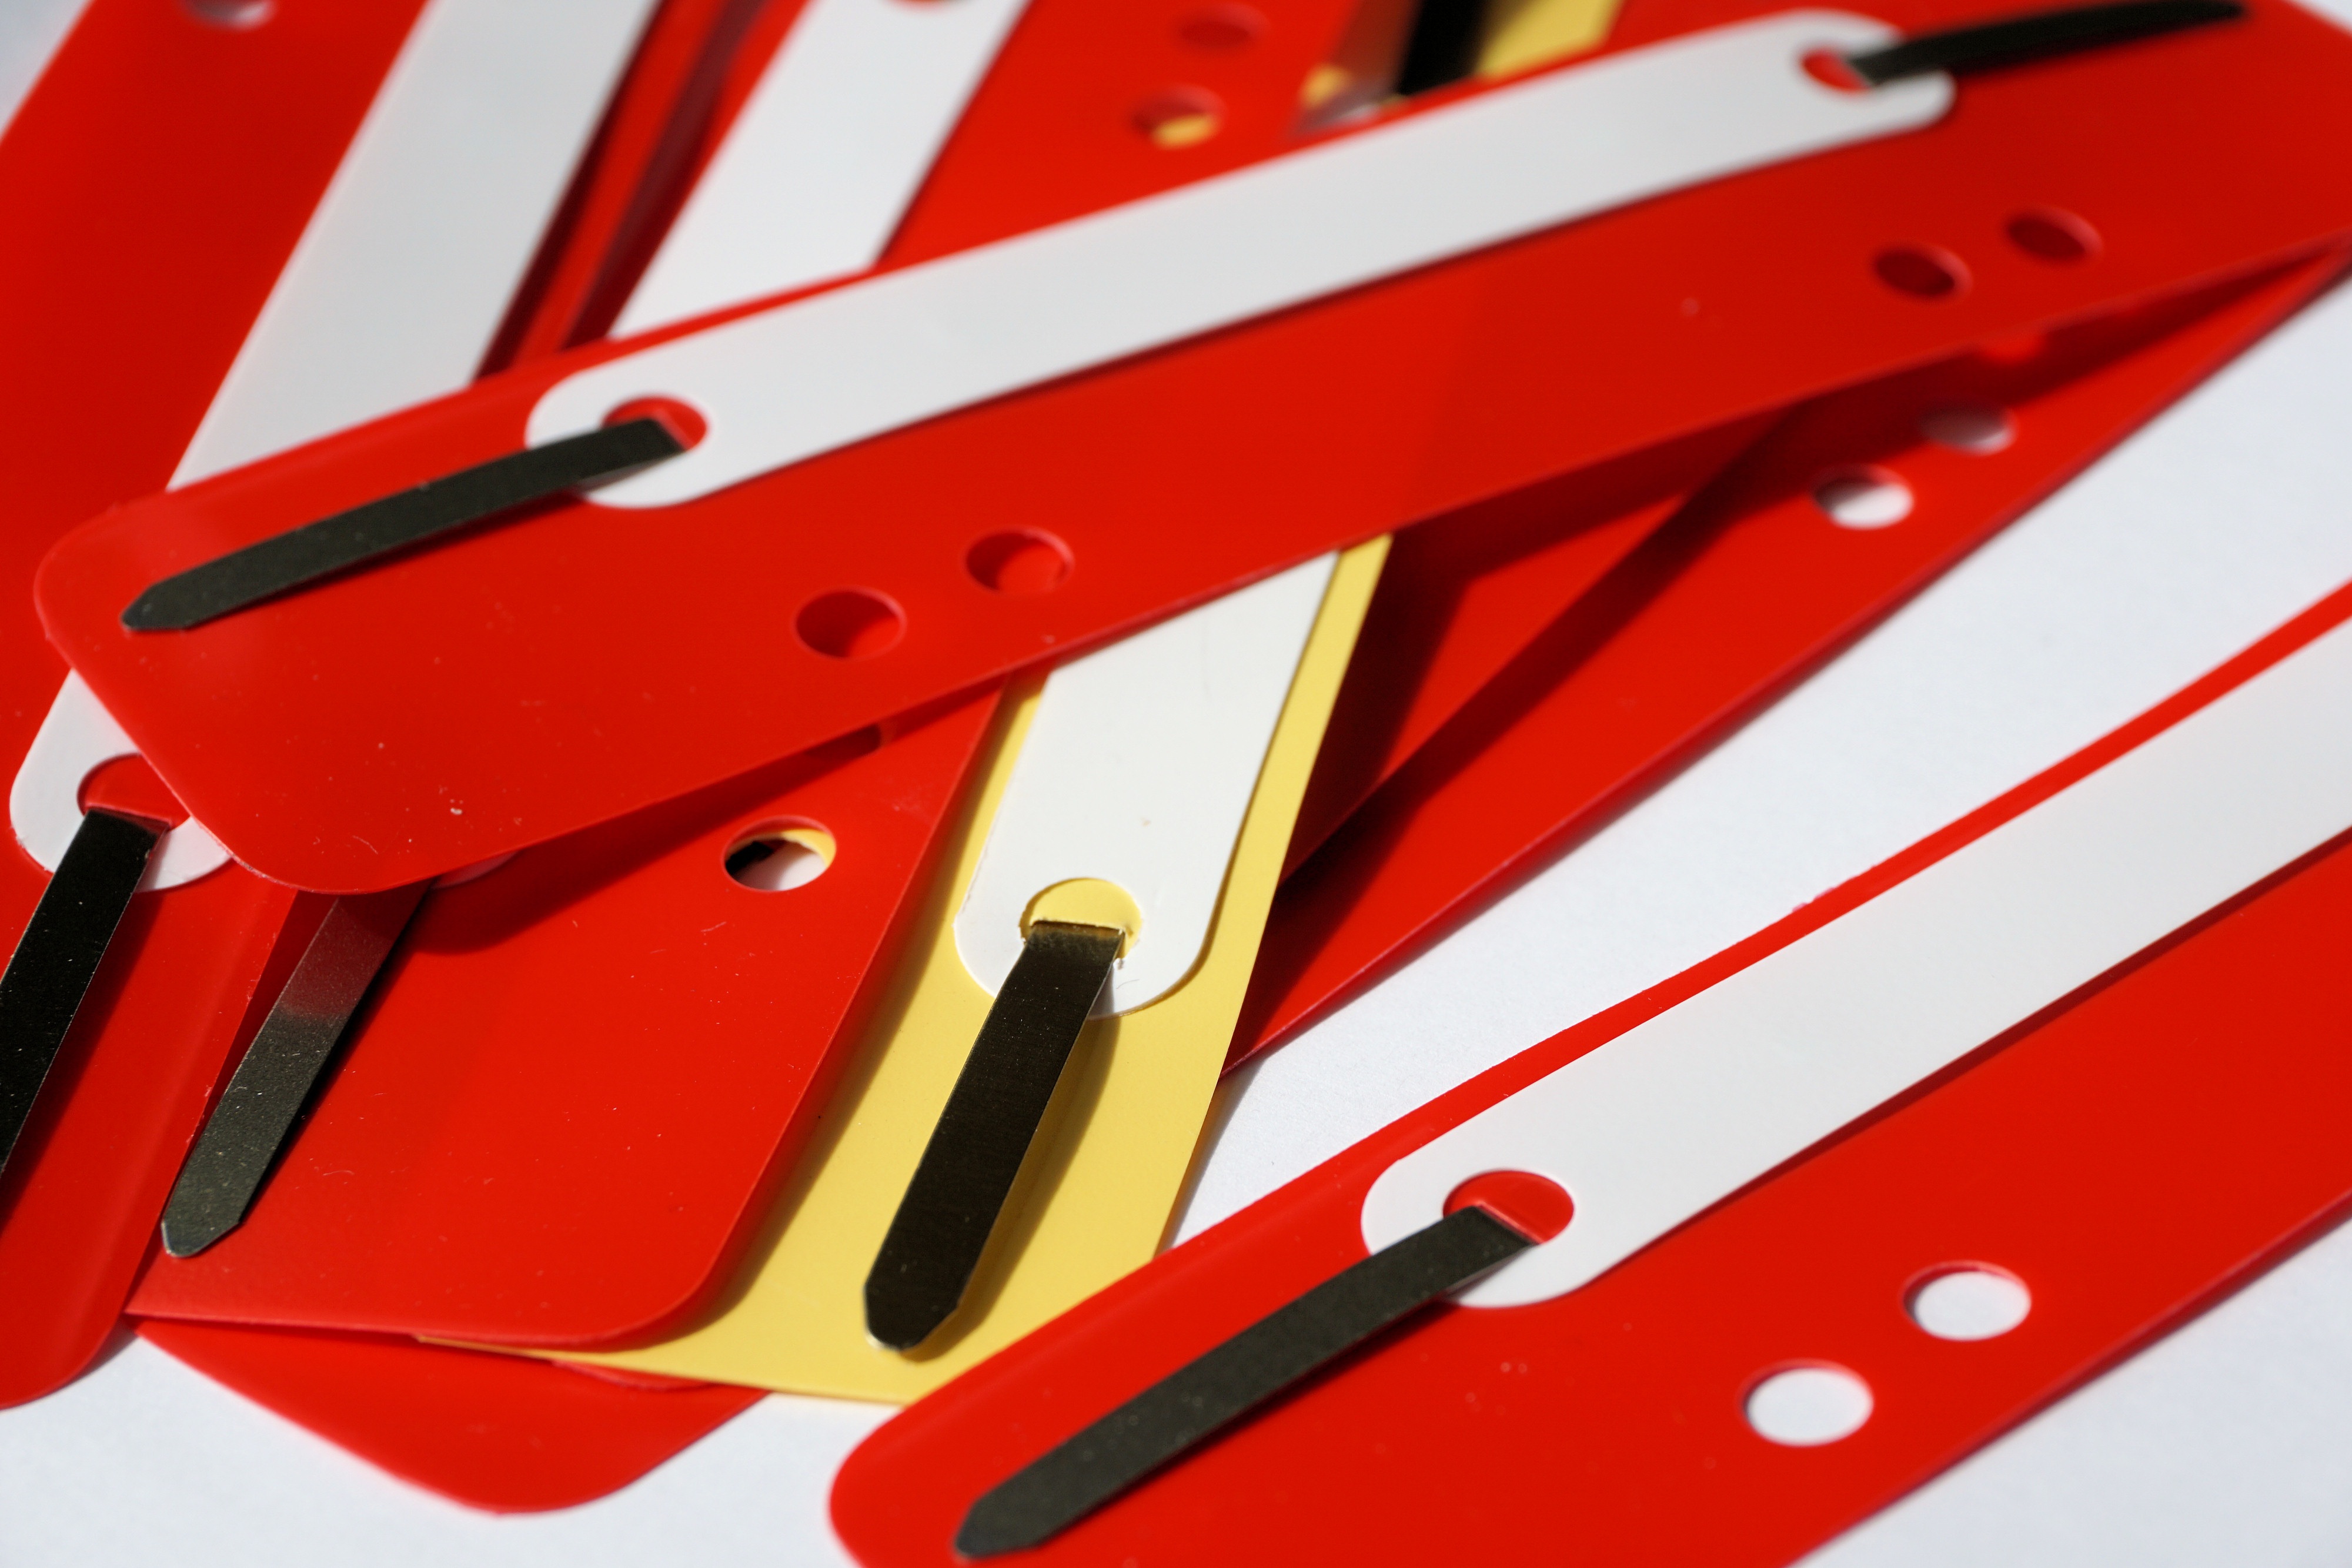
work, drop, red, office, stack, paper, do, files, bind, baste, regulation, sort, fast stapler, classify, automotive exterior, fashion accessory, work off, file away, heft stripes